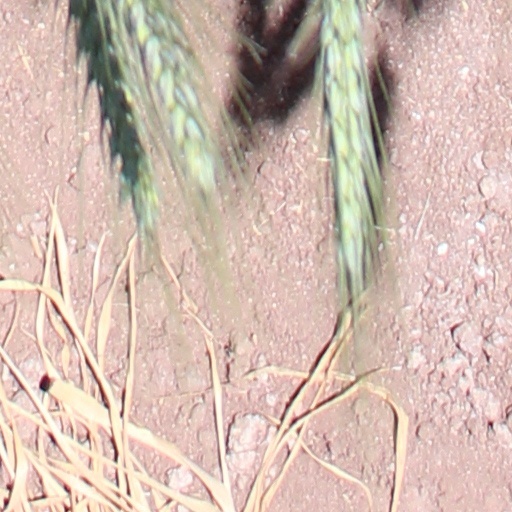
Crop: wheat